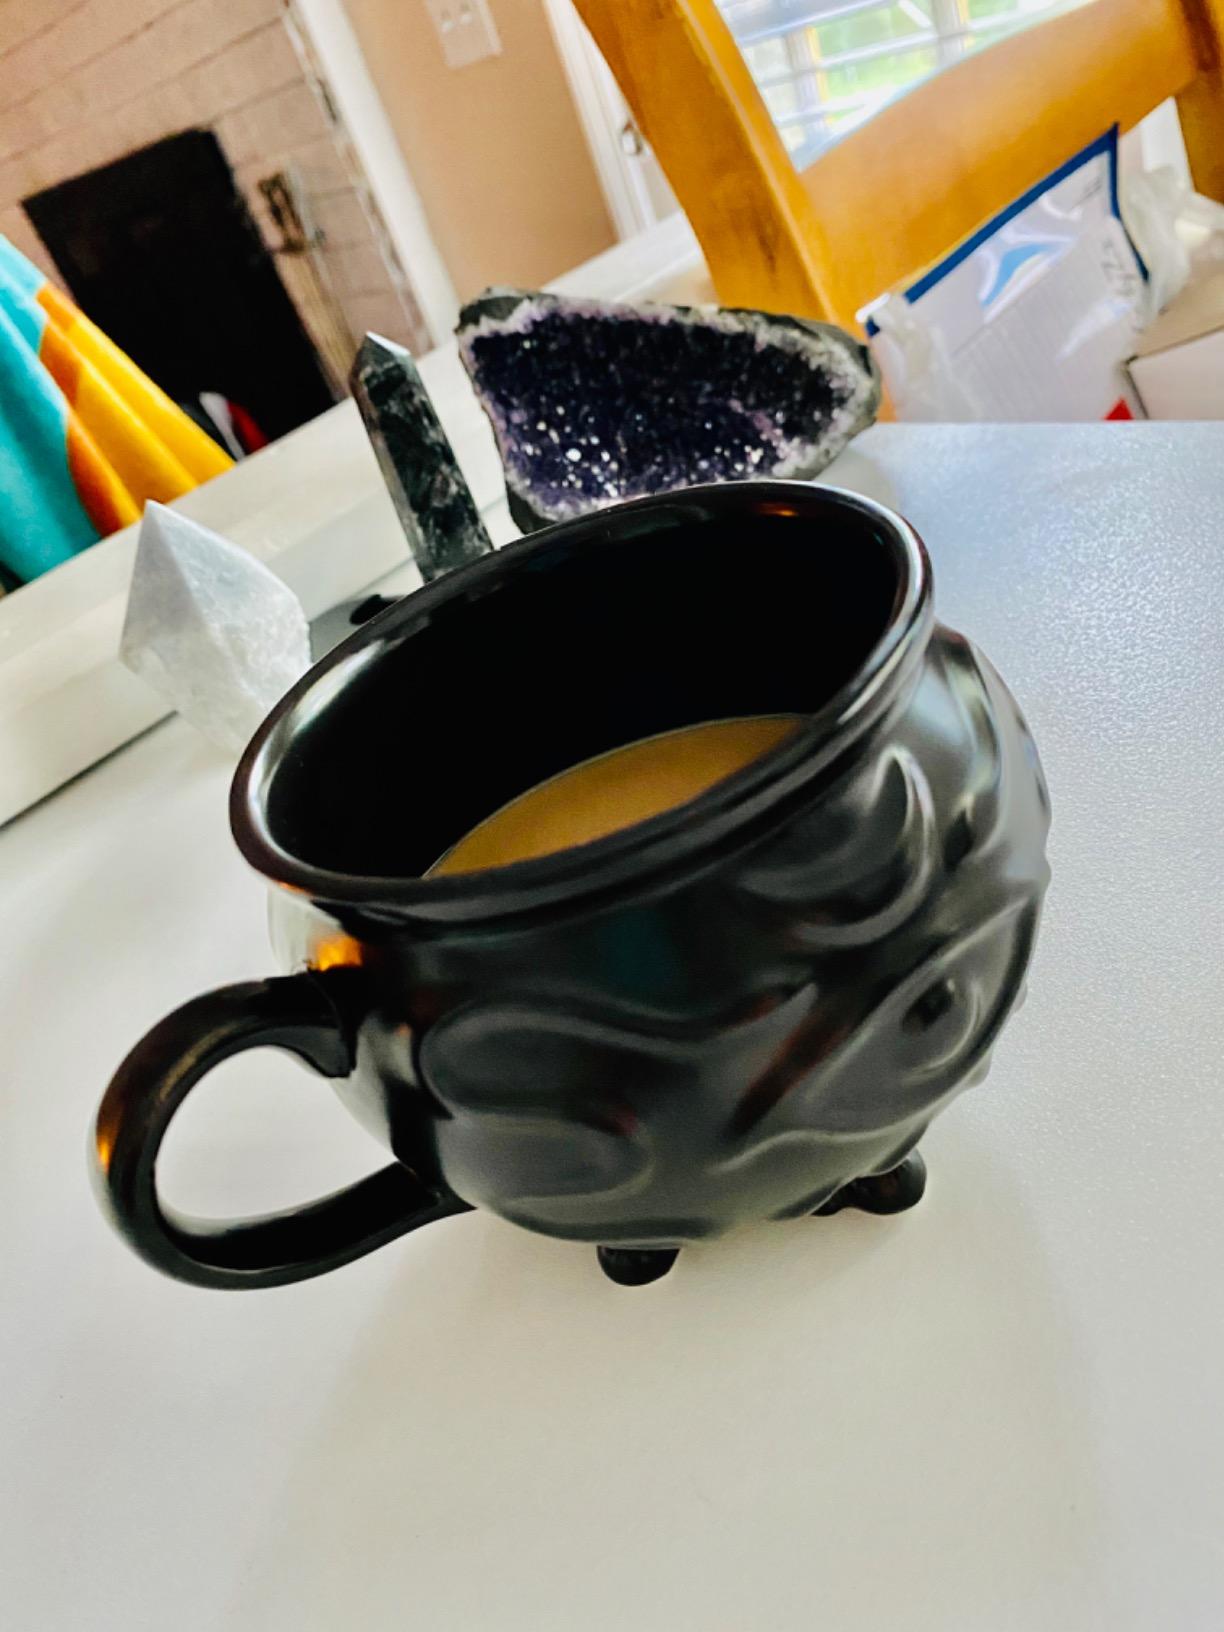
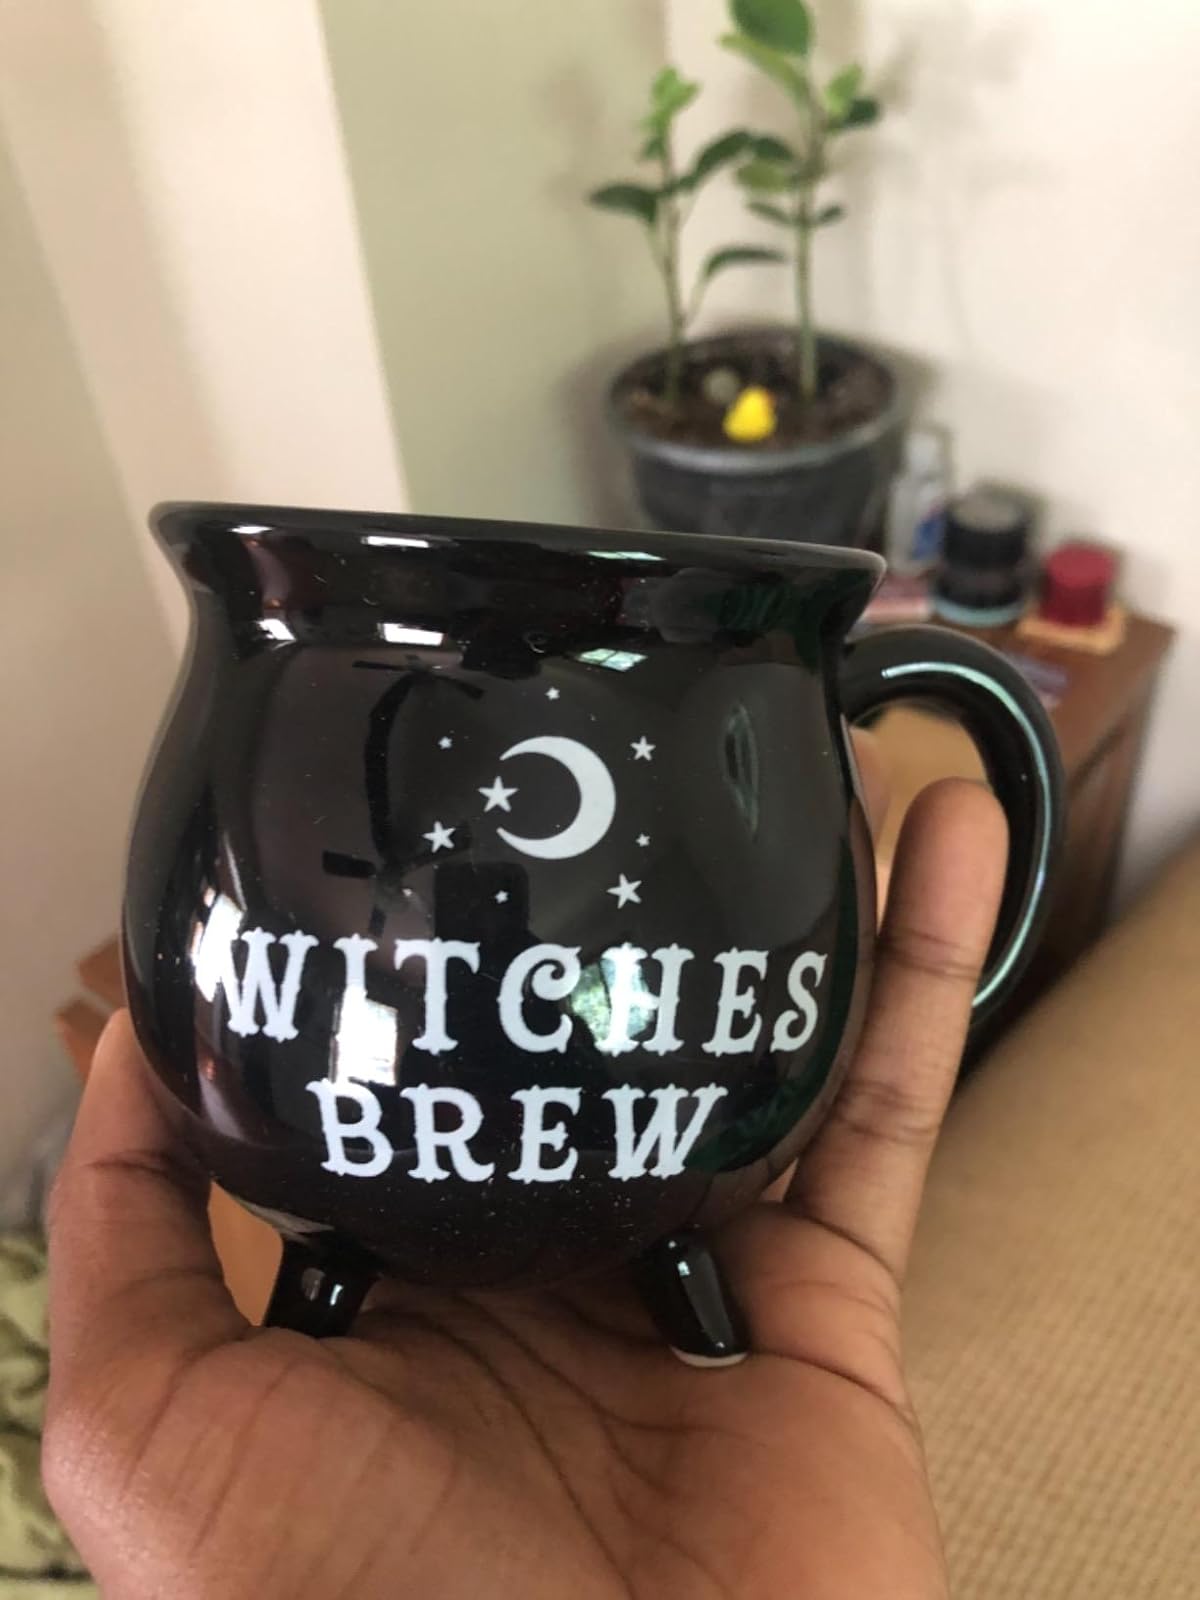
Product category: items_mug
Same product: no